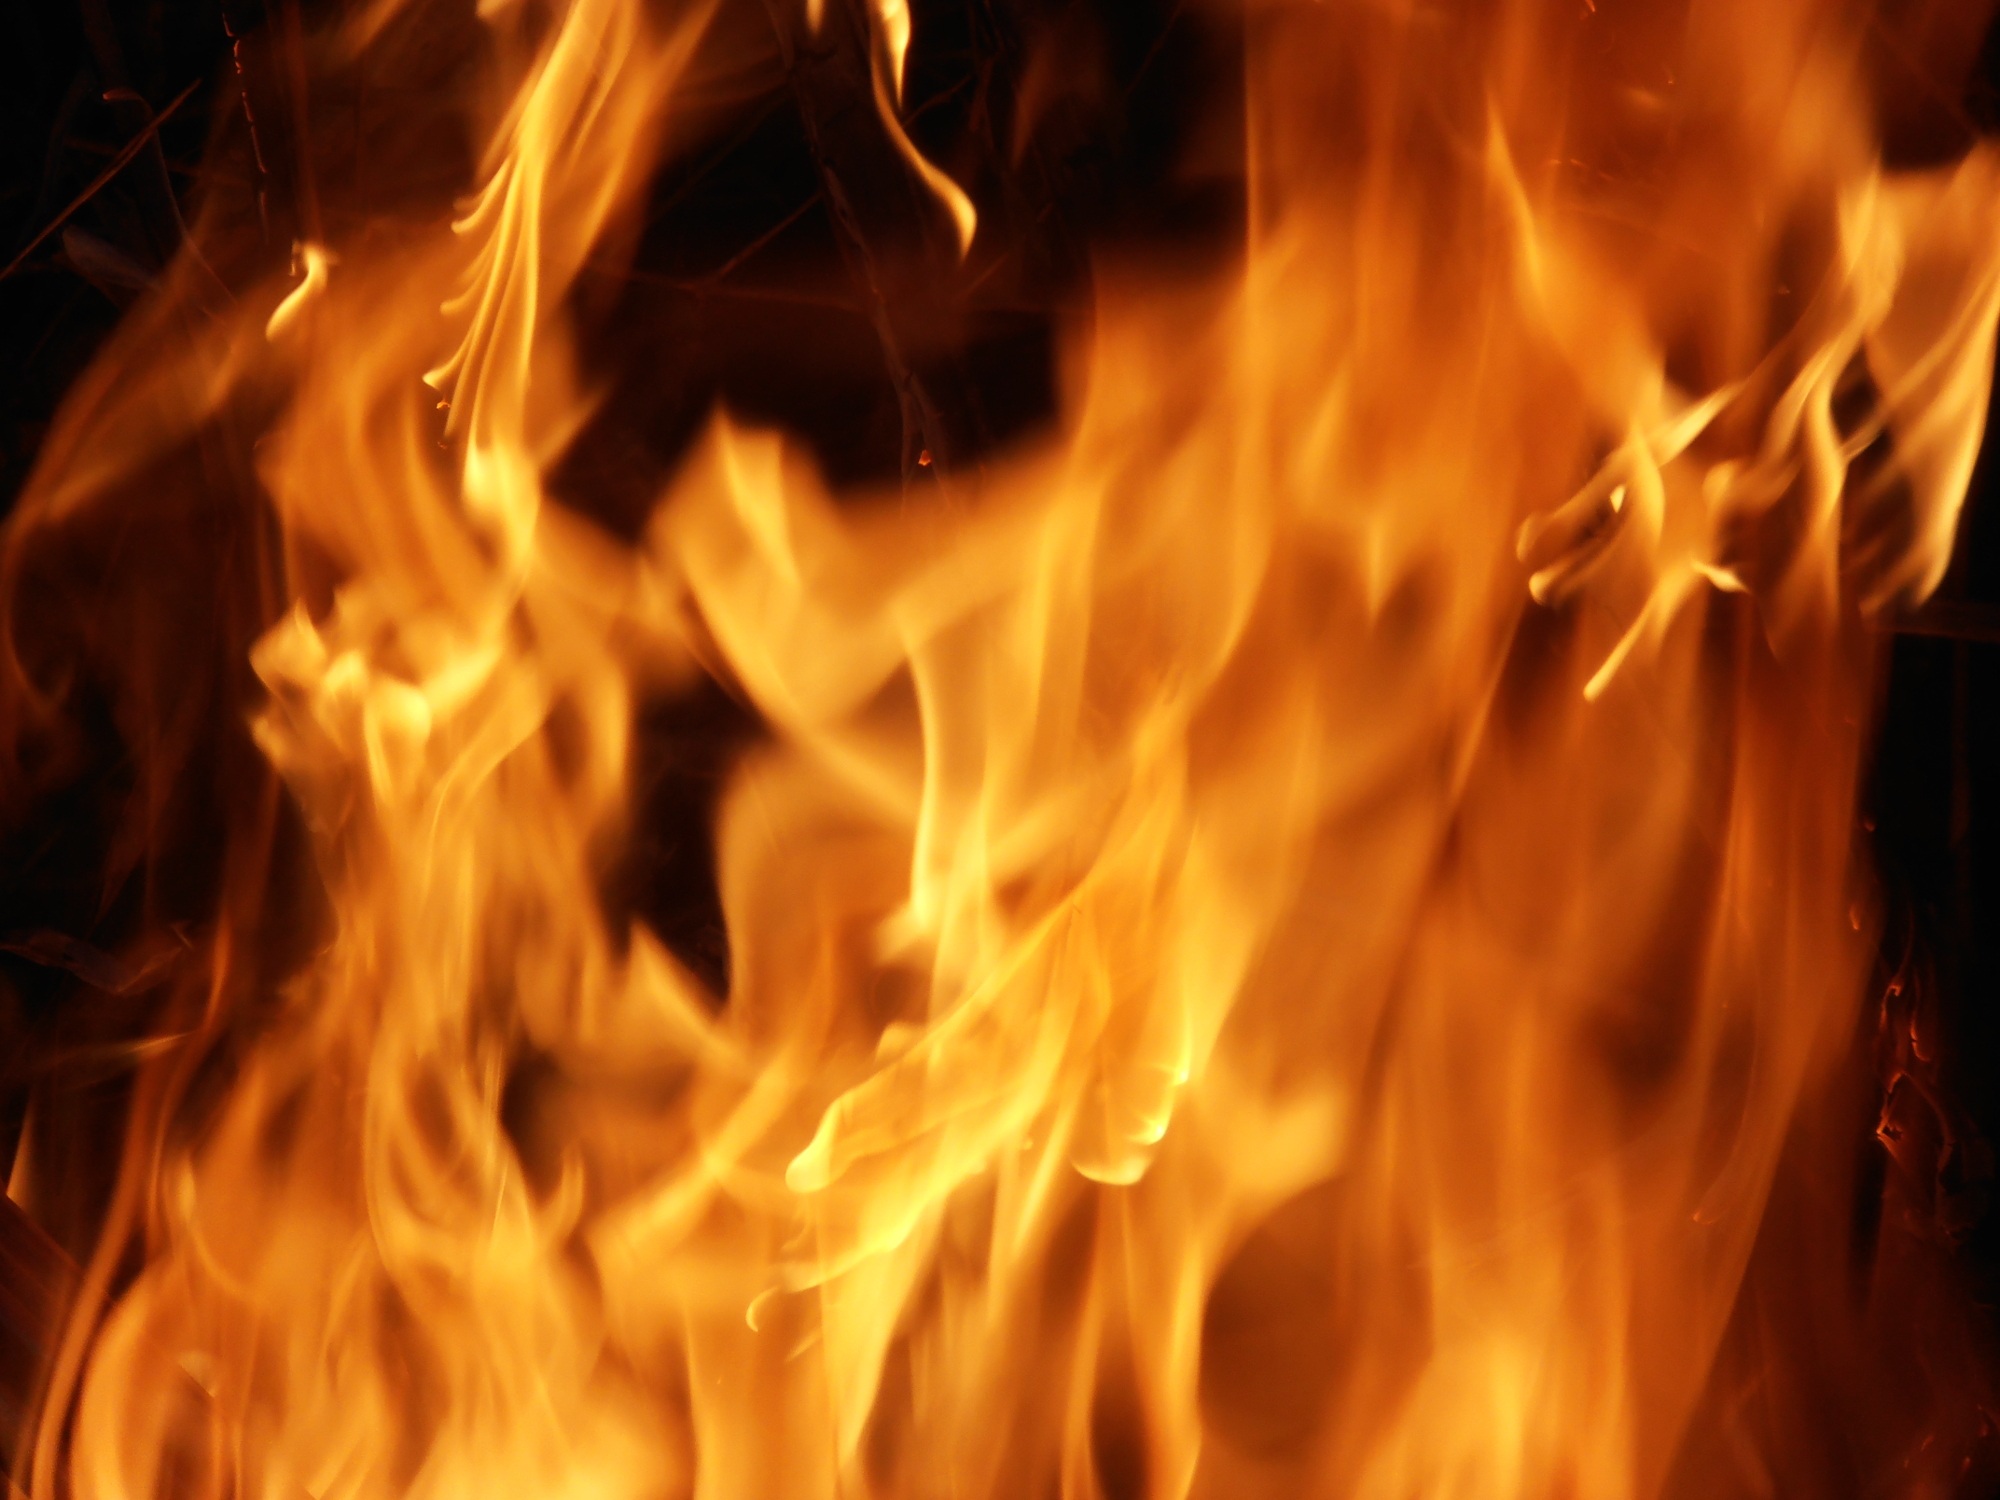
light, warm, orange, red, flame, fire, black, yellow, bonfire, heat, inferno, energy, burn, font, power, burning, bright, hot, danger, hell, orange background, fire background